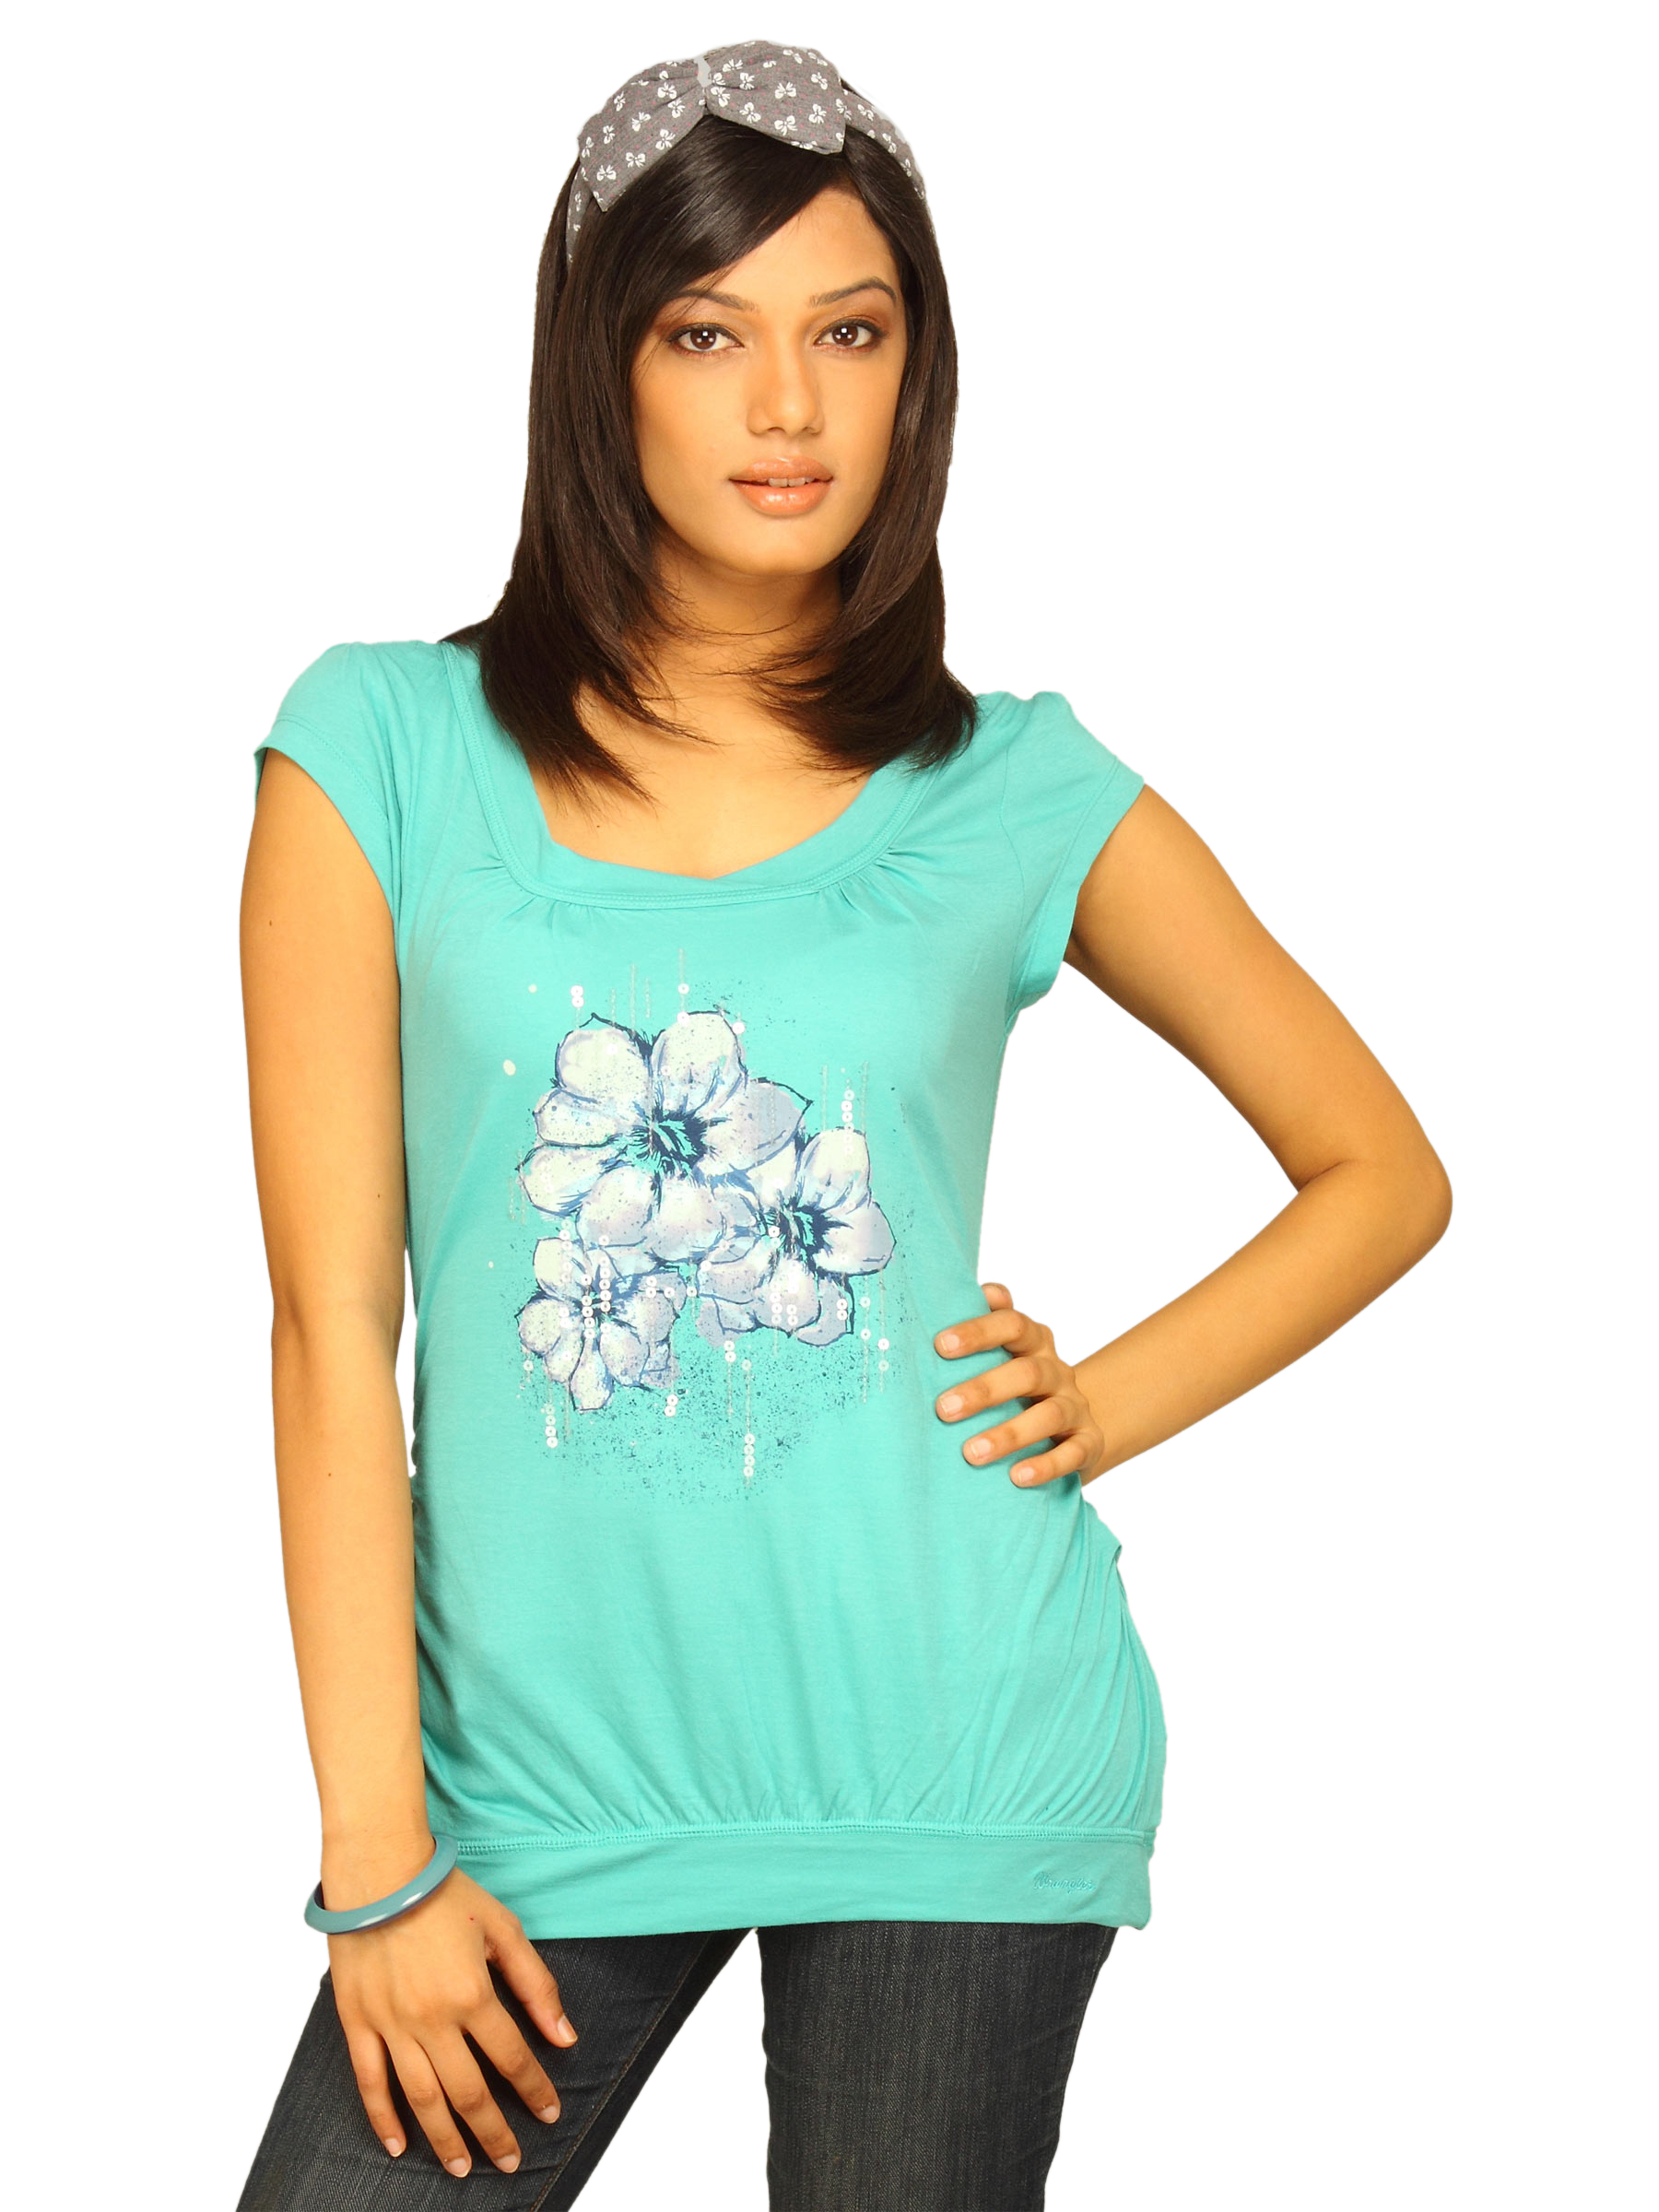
Wrangler Women's Sequin Green T-shirt
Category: Apparel / Topwear / Tshirts
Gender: Women
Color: Green
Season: Summer 2011
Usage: Casual